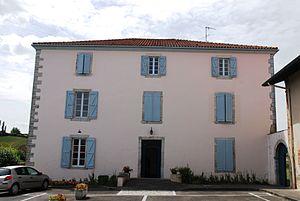
La mairie d'Orègue
Orègue est une commune française située dans le département des Pyrénées-Atlantiques, en région Nouvelle-Aquitaine.